Shawinigan-Sud

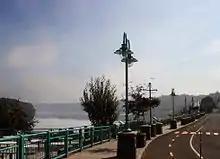

Shawinigan-Sud is a predominantly French-speaking settlement in the Mauricie area in Quebec, Canada, on the Saint-Maurice River. In 1996, its population was 11,804.